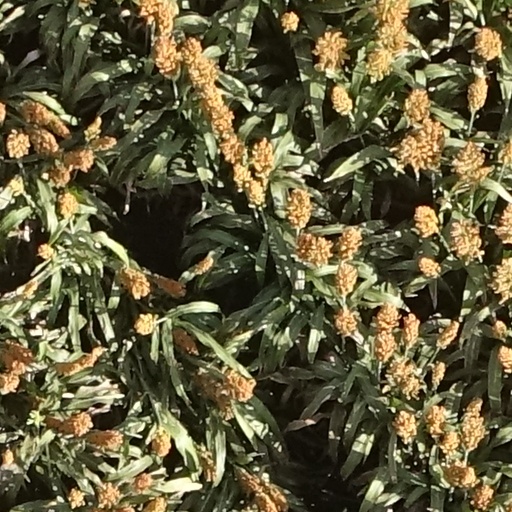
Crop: sorghum